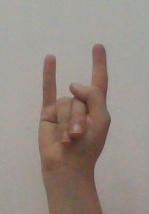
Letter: la